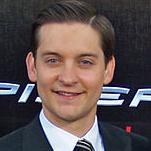
Age: 29